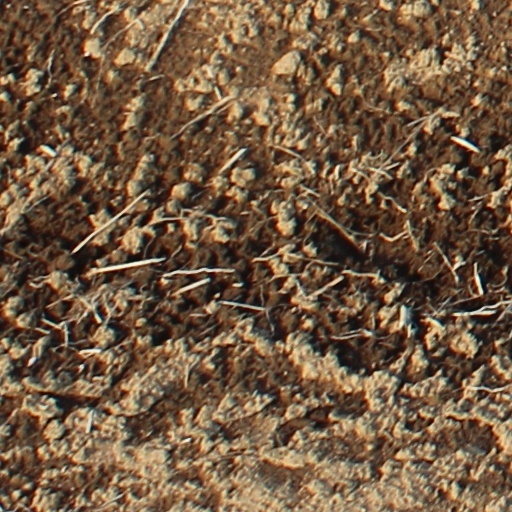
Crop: wheat